Uncharted (film)

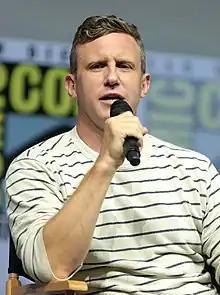
After a complicated development, Ruben Fleischer (pictured in 2018) served as the director of "Uncharted".

On October 8, 2010, it was announced by Doug Belgrad and Matt Tolmach, co-presidents of Columbia Pictures, that David O. Russell had been set to write and direct the film, an action adventure based upon the first game in the series. The film would be produced by Avi Arad, Charles Roven, and Alex Gartner. Following a screening of Russell's film, "The Fighter", he was approached by a fan of the "Uncharted" series who asked whether he had considered Fillion for the role of Nathan Drake for the upcoming film due to the high number of requests for him to fulfill the role. Russell was unaware of the interest in Fillion and who he was and seemed to quickly dismiss the idea. Fillion would then later go on to do a short "Uncharted" fan-film 8 years later, featuring him as Nathan Drake to positive reception.